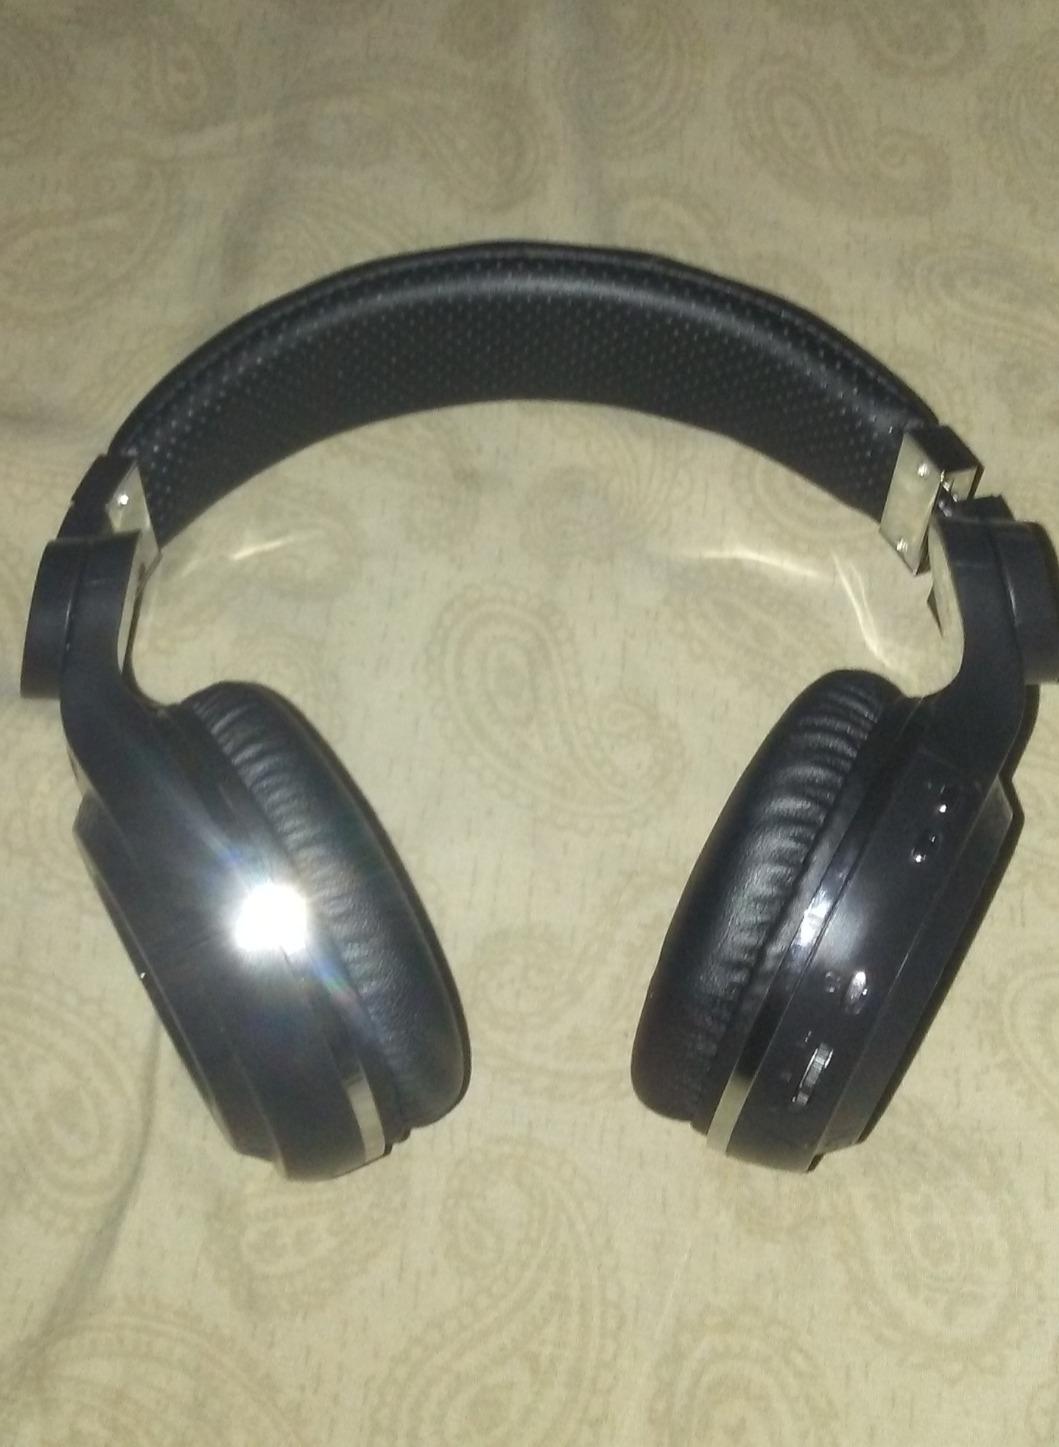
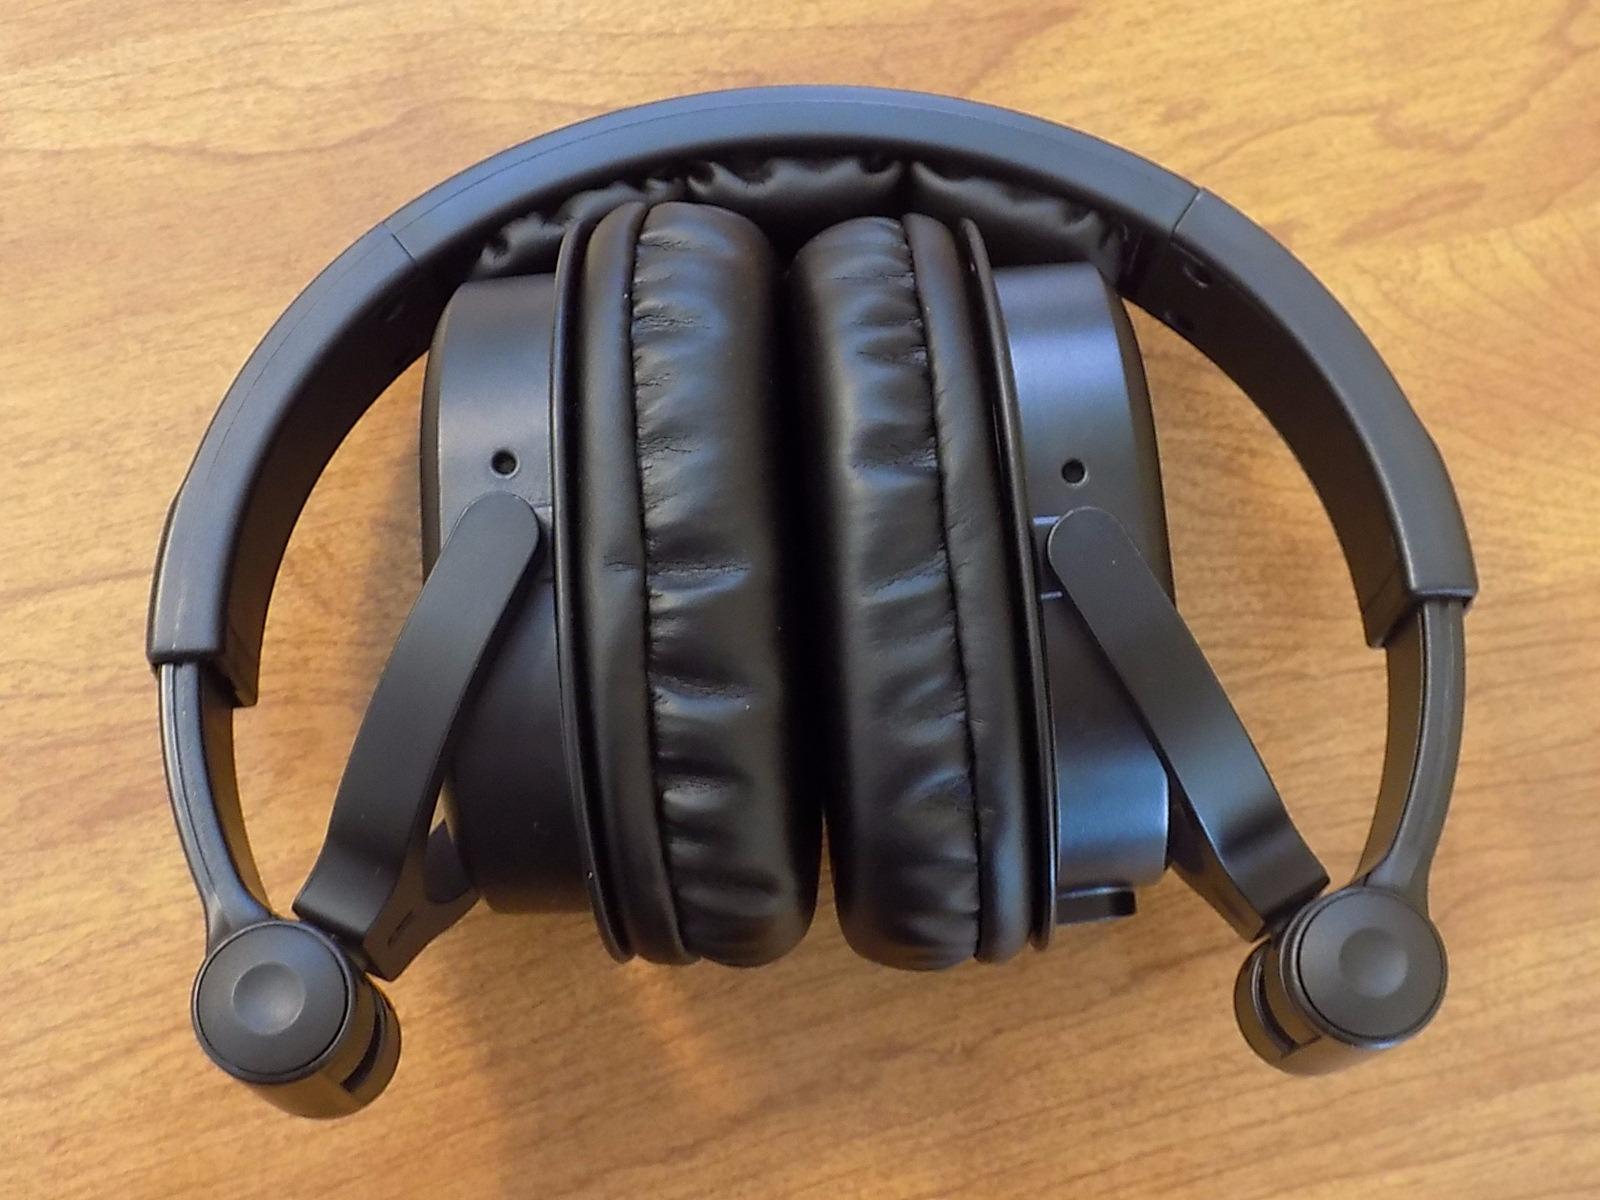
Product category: headphones
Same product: no